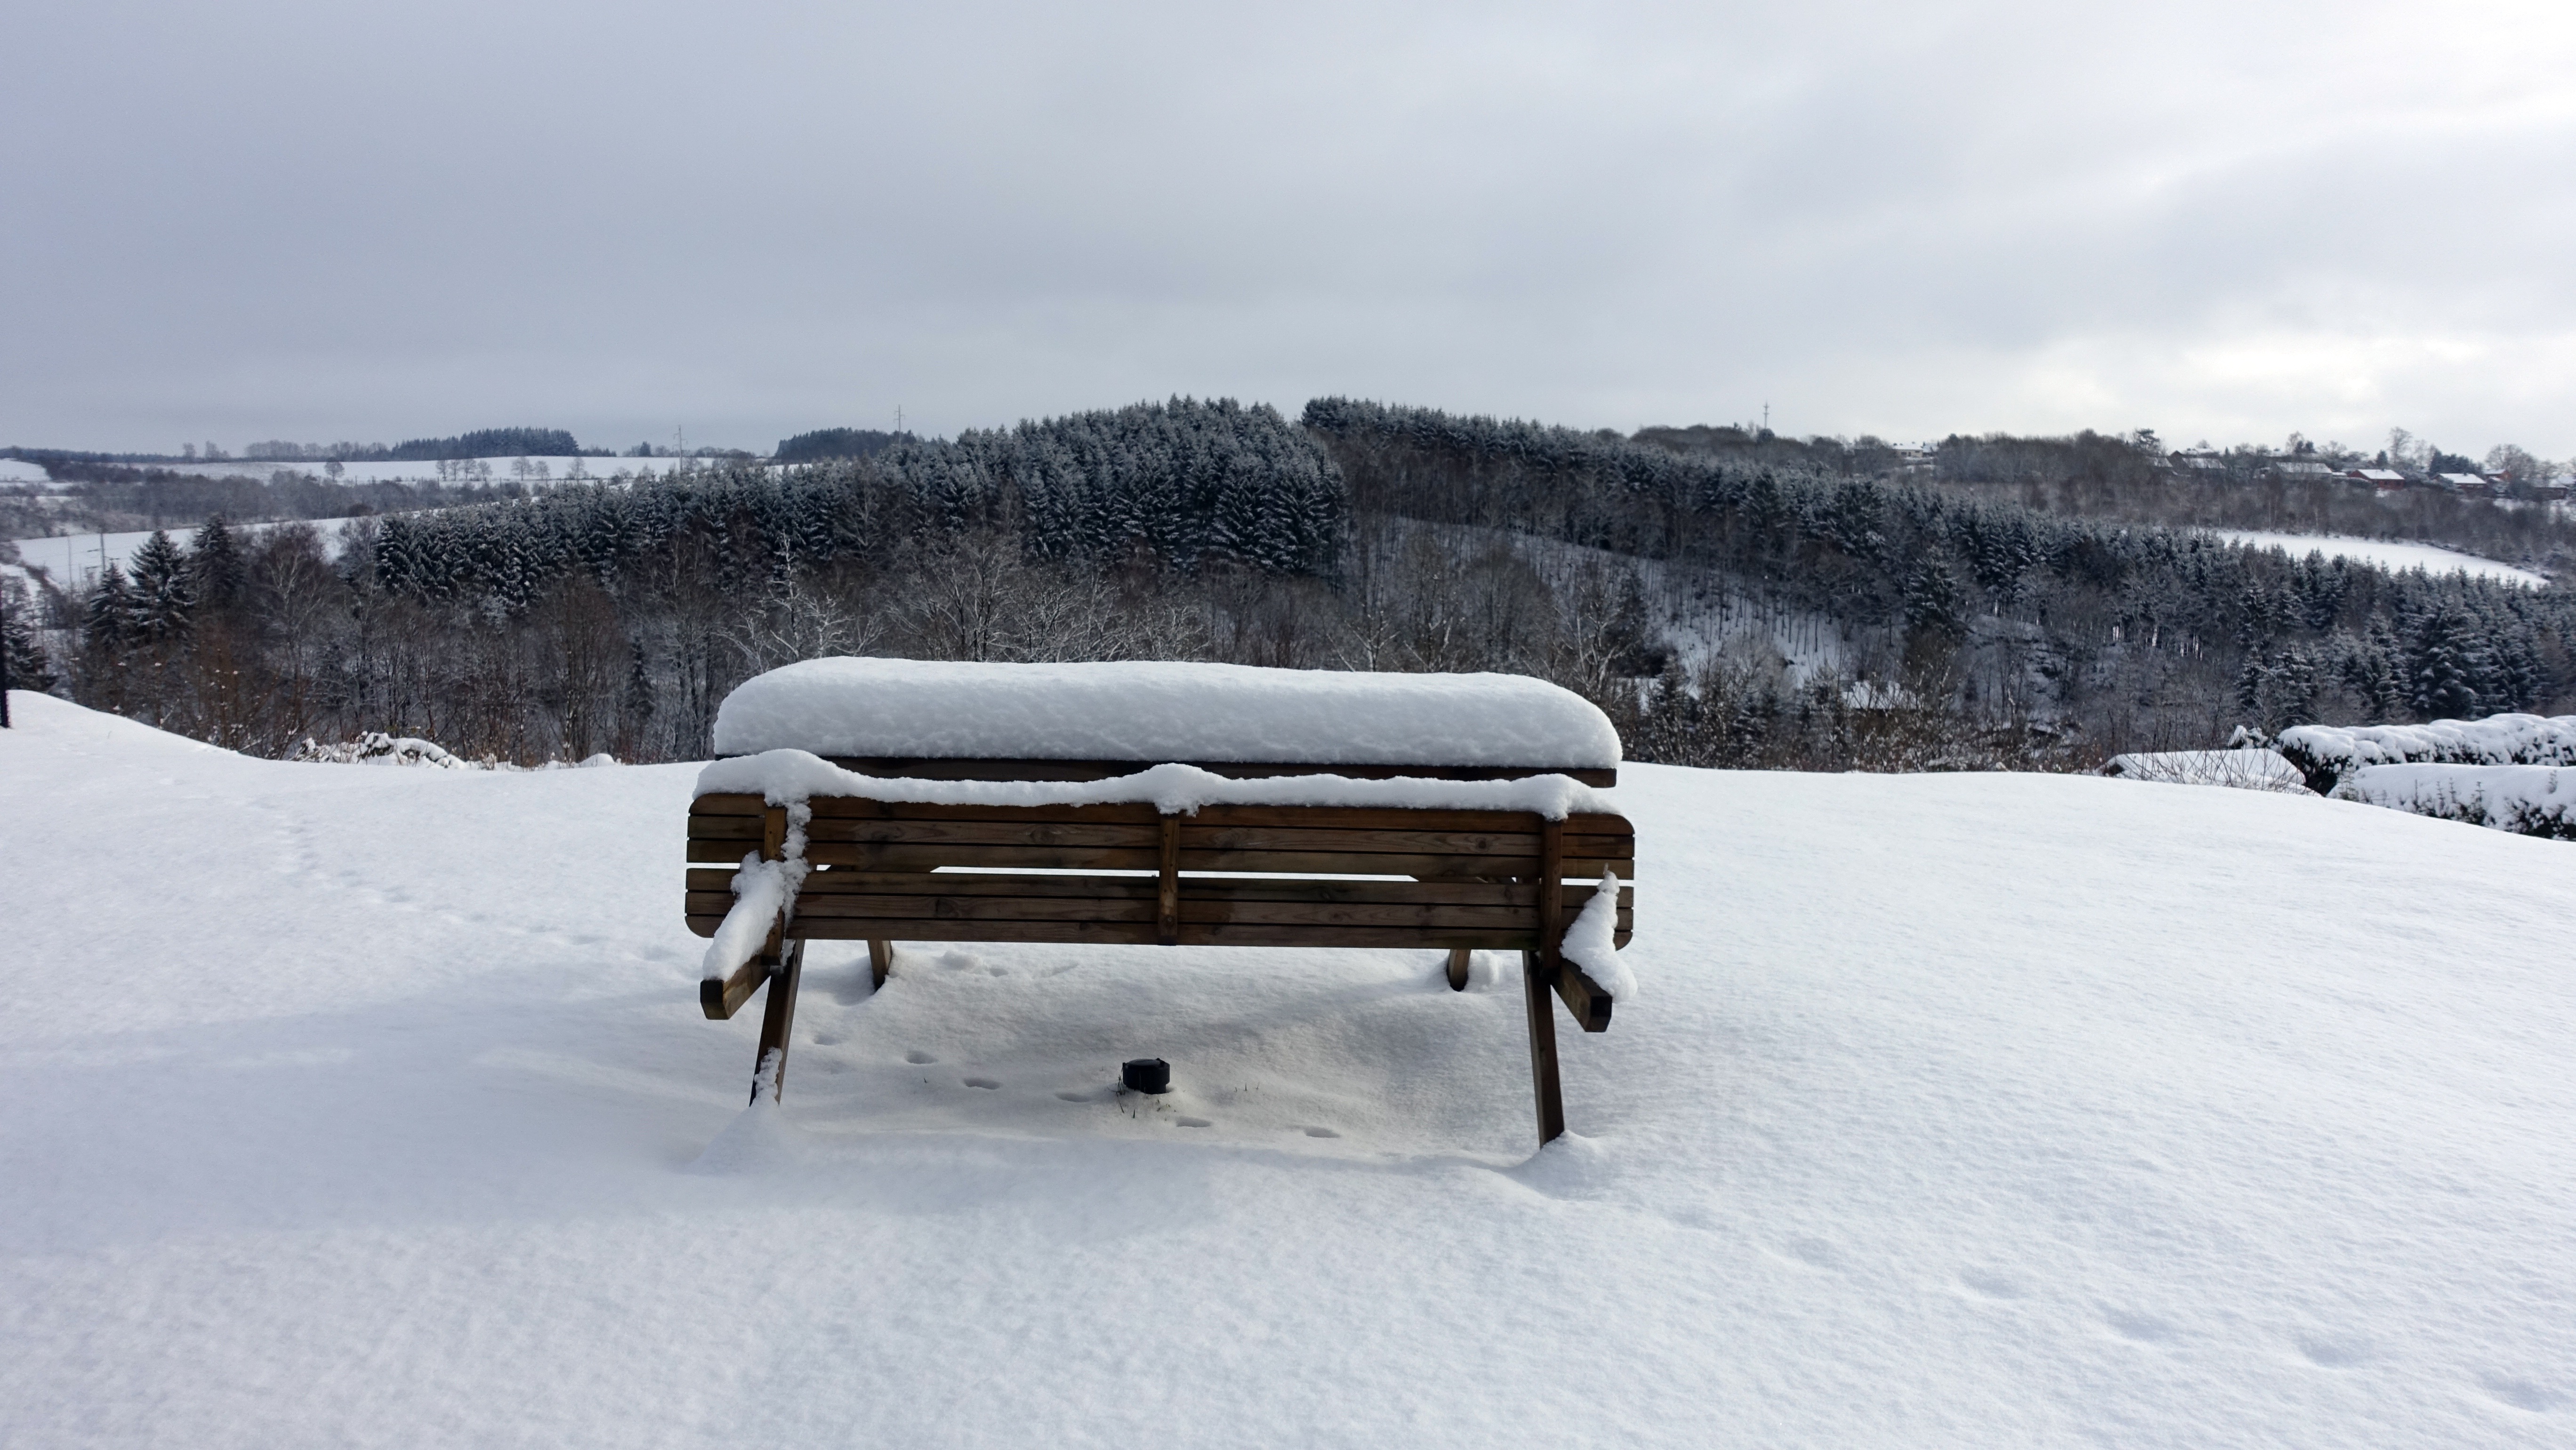
snow, winter, white, bench, weather, furniture, season, winter landscape, blizzard, freezing, snowy trees, landscape snow, winter storm